Mutation

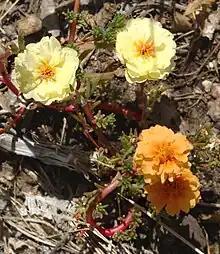
A mutation has caused this moss rose plant to produce flowers of different colours. This is a somatic mutation that may also be passed on in the germline.

In multicellular organisms with dedicated reproductive cells, mutations can be subdivided into germline mutations, which can be passed on to descendants through their reproductive cells, and somatic mutations (also called acquired mutations), which involve cells outside the dedicated reproductive group and which are not usually transmitted to descendants.